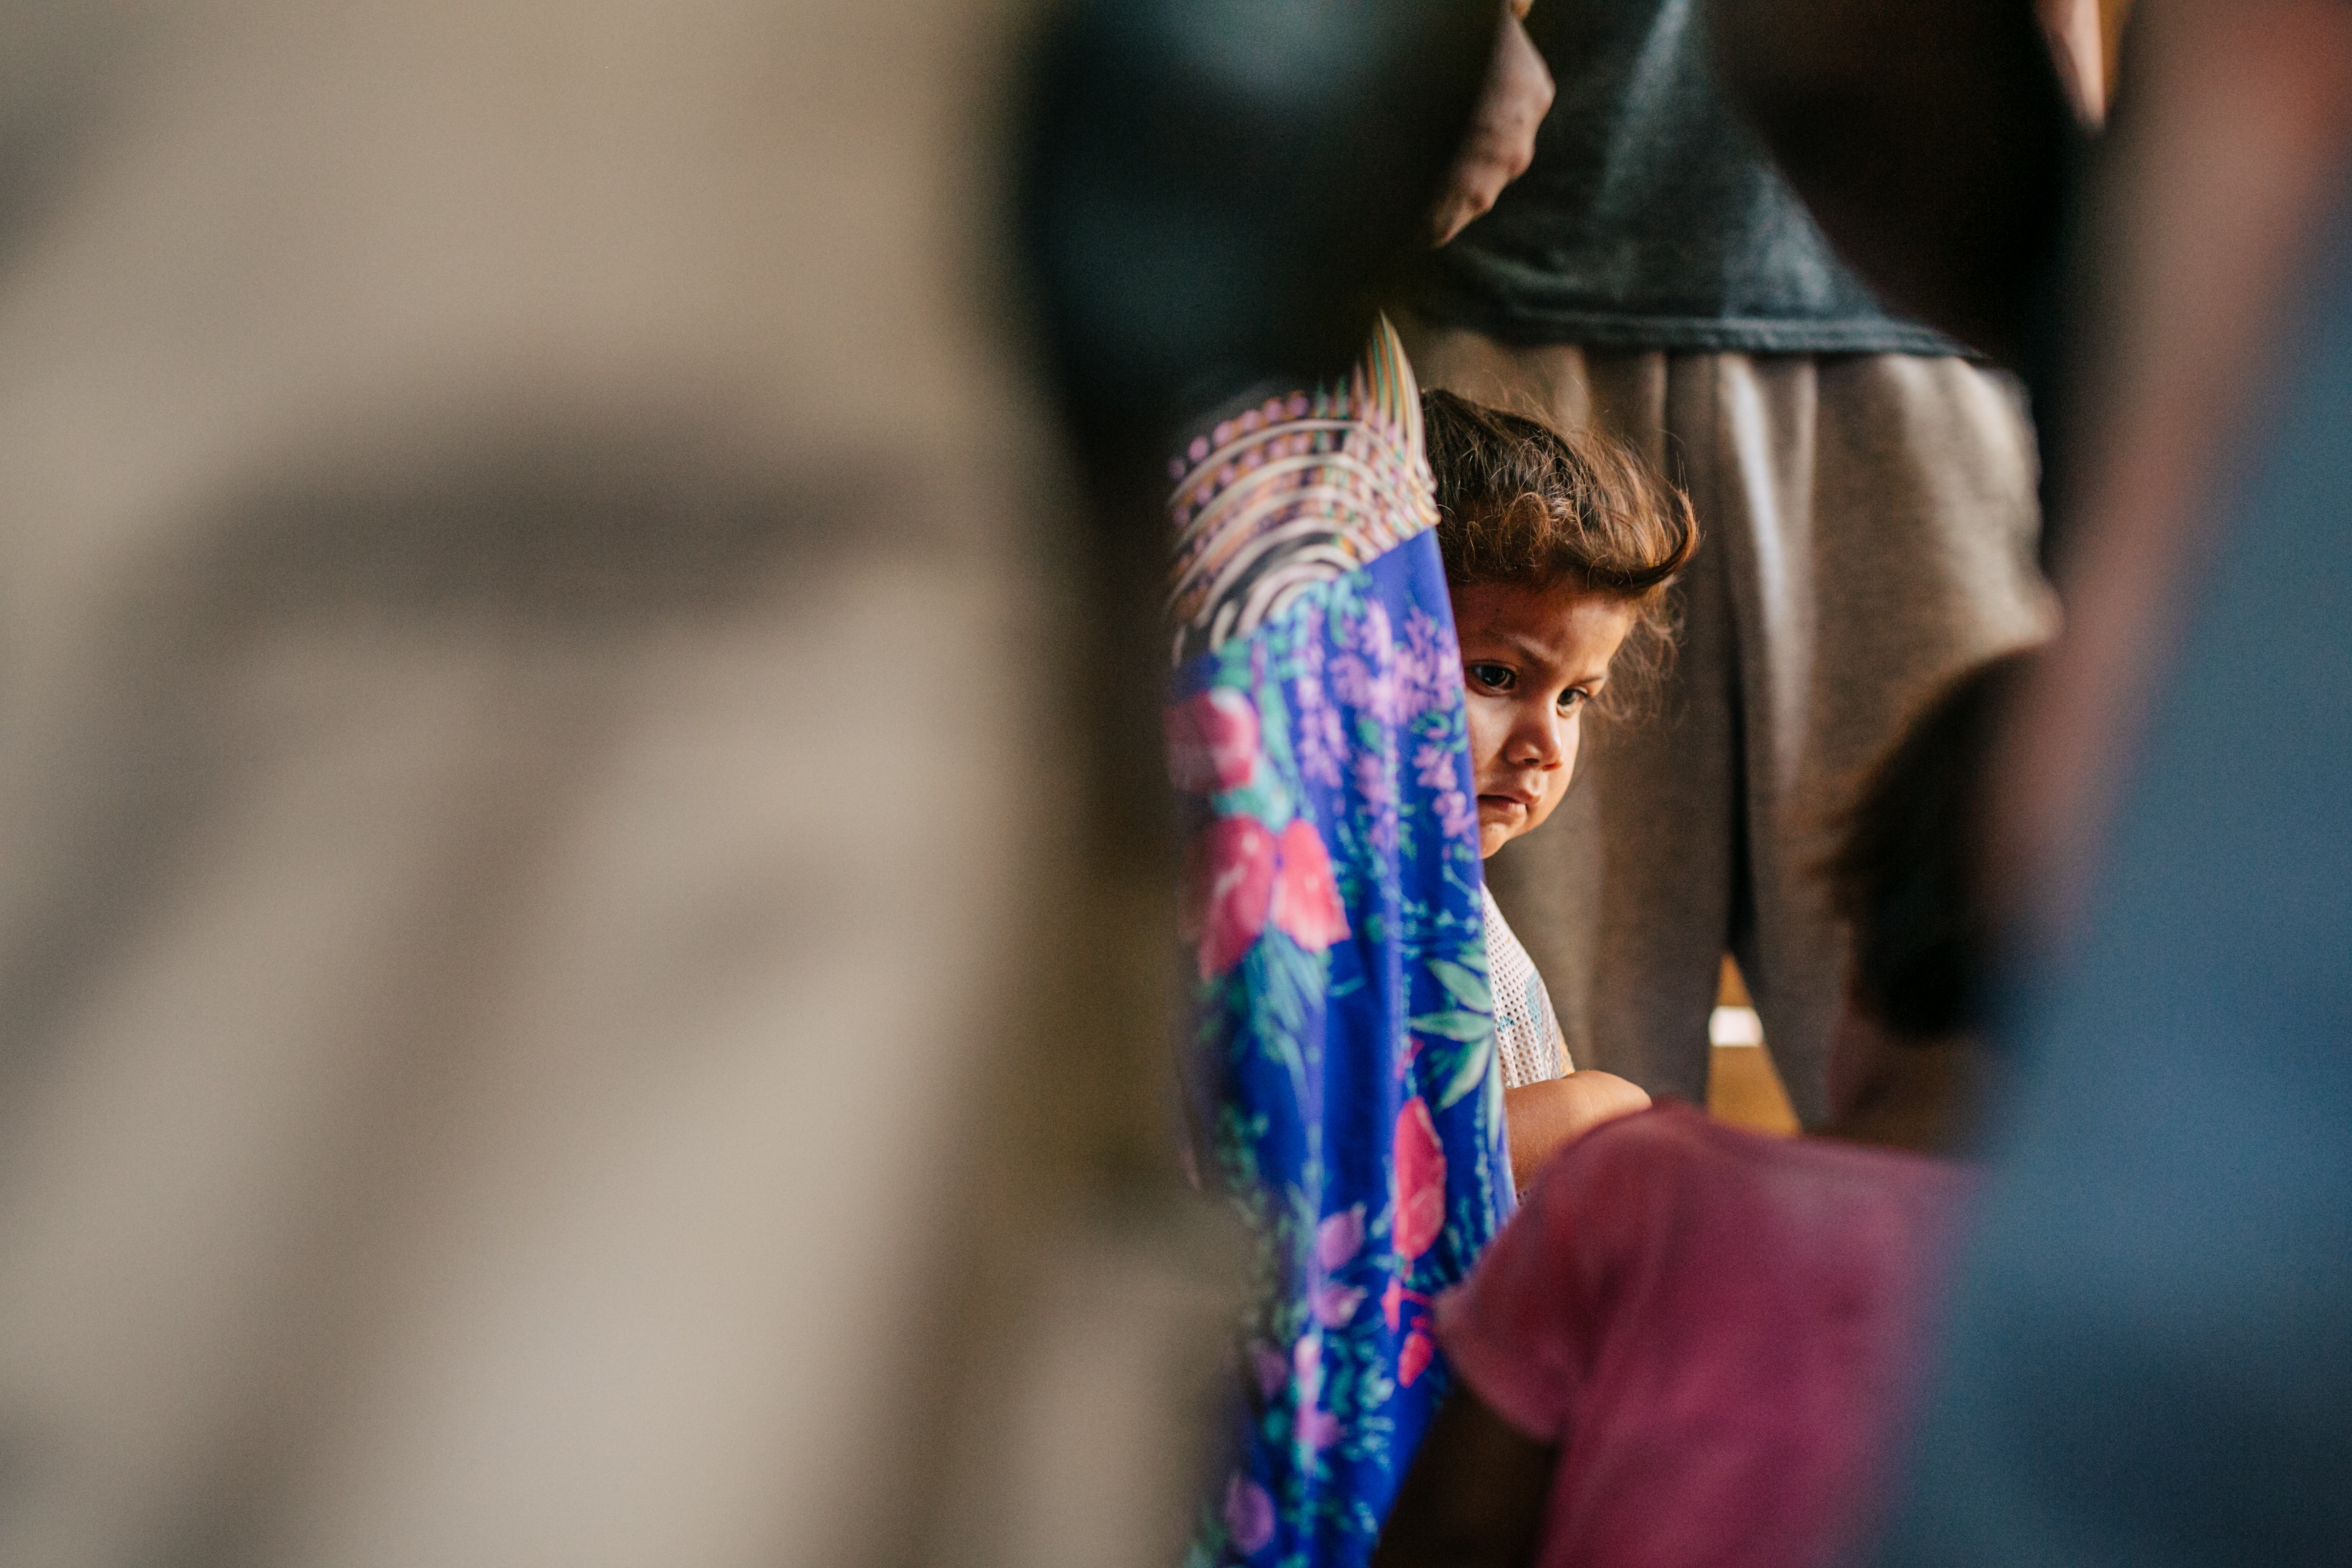
spring, color, fashion, blue